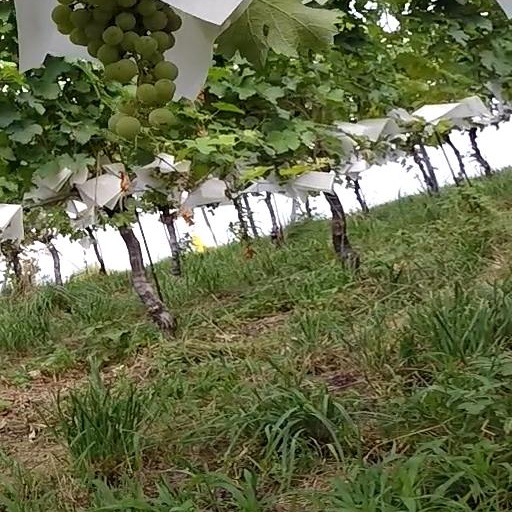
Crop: grape